Léopold Sédar Senghor

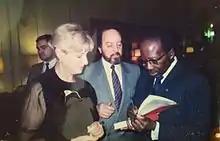
Senghor signing a copy of his "Poèmes", Universita degli Studi di Genova (18 January 1988).

His poetry was widely acclaimed, and in 1978 he was awarded the Prix mondial Cino Del Duca.